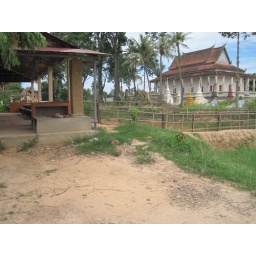
The building on the left is the cafeteria. The fence in the background surrounds the soon-to-be fish pond for the school, which will supply the cafeteria.